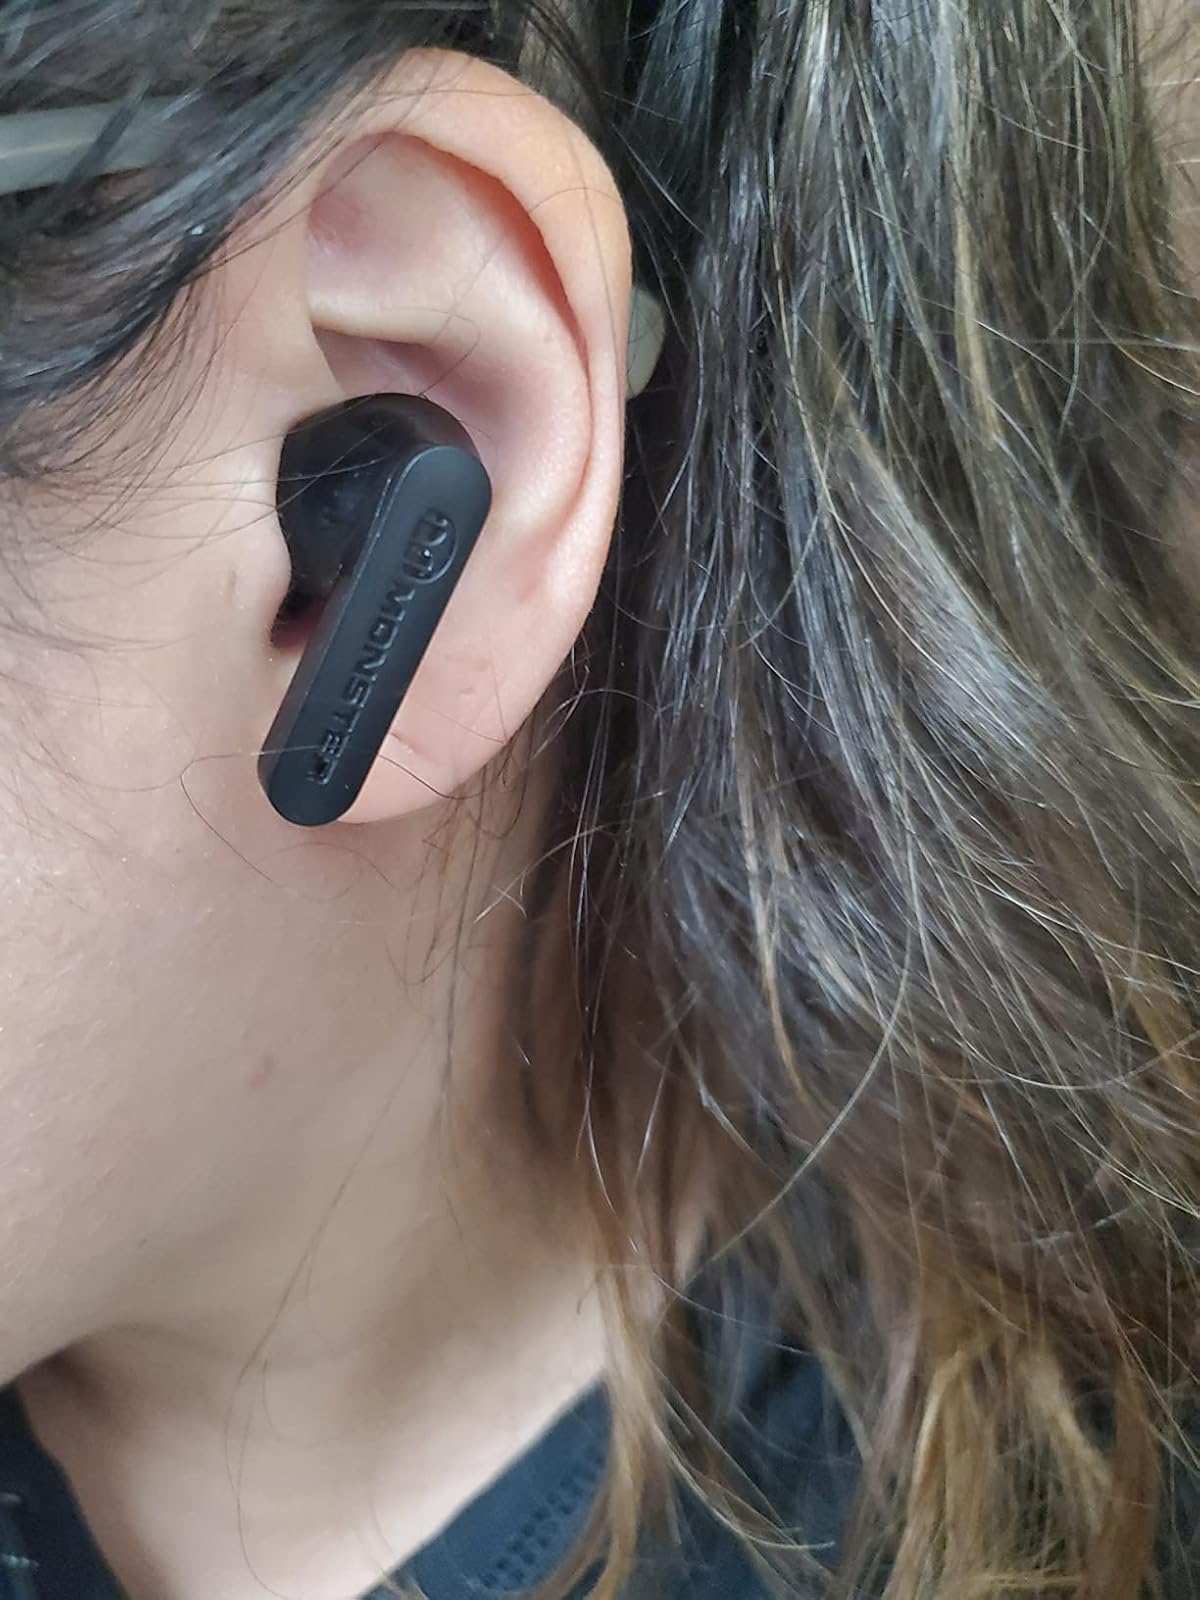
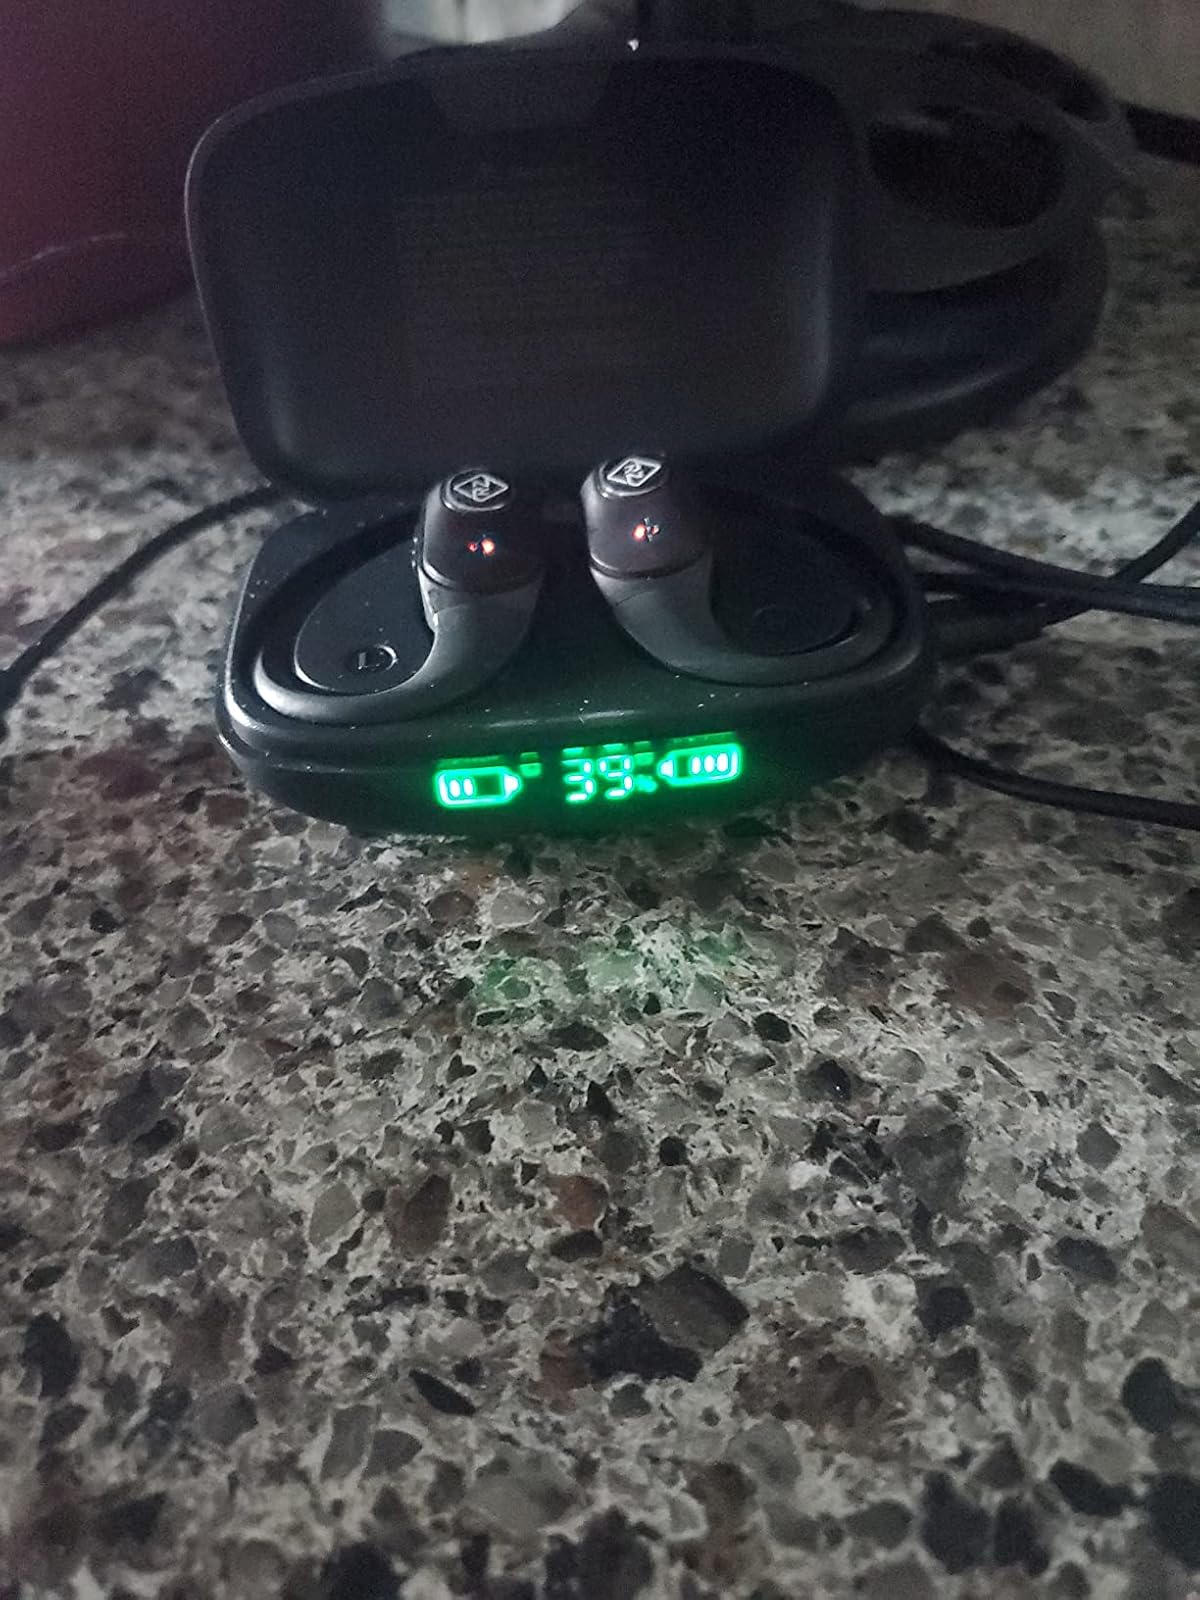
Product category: earbuds
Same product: no